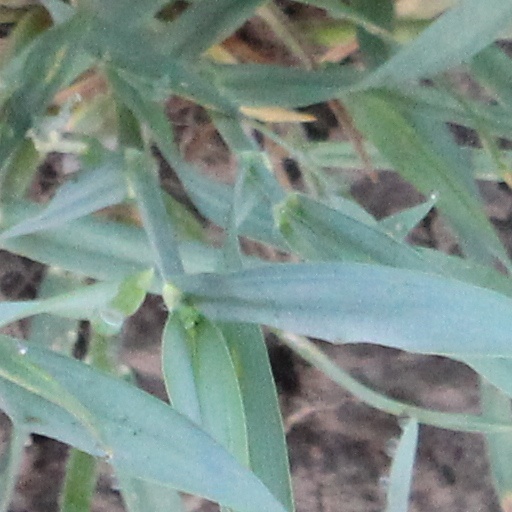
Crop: wheat